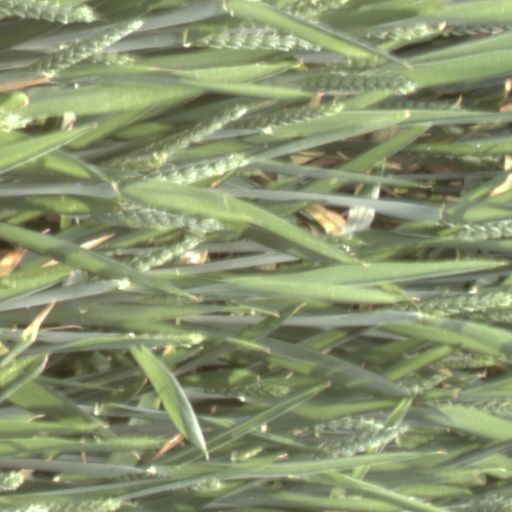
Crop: wheat